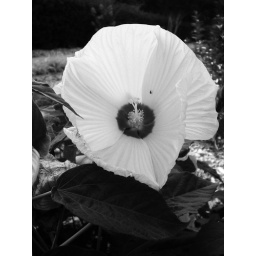
Unknown flower in black and white in the gardens at Will Rogers Park in Oklahoma City.